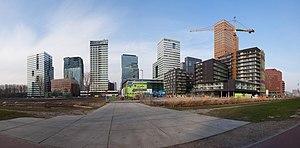
Zuidas est un quartier de gratte-ciels en construction à Amsterdam, aux Pays-Bas. Situé dans l'arrondissement Zuid, entre les rivières Amstel et Schinkel, et structuré par le tracé sud de la ceinture périphérique A10, Zuidas sera le principal quartier d'affaires d'Amsterdam, comparable à La Défense à Paris et aux Docklands à Londres. Au milieu de l'autoroute A10 se trouve la gare de chemin de fer Amsterdam-Sud. Celle-ci doit se développer jusqu'à devenir seconde gare centrale de la ville. C'est là que la nouvelle ligne de métro nord-sud passera en 2017, et s’arrêtera la ligne à grande vitesse Nord Sud et la ligne TGV vers l'Allemagne. À l'avenir, la gare d'Amsterdam-Sud sera accessible en trois quarts d'heure à 3 millions de personnes.